Hadal zone

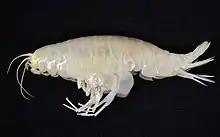
The supergiant amphipod ("Alicella gigantea") is found in the Hadal zone (collected from Japan Trench, 2022)

Marine life decreases with depth, both in abundance and biomass, but there is a wide range of metazoan organisms in the hadal zone, mostly benthos, including fish, sea cucumber, bristle worms, bivalves, isopods, sea anemones, amphipods, copepods, decapod crustaceans and gastropods. Most of these trench communities probably originated in the abyssal plains. Although they have evolved adaptations to high pressure and low temperatures such as lower metabolism, intra-cellular protein-stabilising osmolytes, and unsaturated fatty acids in cell membrane phospholipids, there is no consistent relationship between pressure and metabolic rate in these communities. Increased pressure can instead constrain the ontogenic or larval stages of organisms. Pressure increases ten-fold as an organism moves from sea level to a depth of , whilst pressure only doubles as an organism moves from .